Shepherd Market

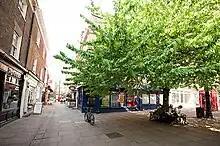
Shepherd Market

Shepherd Market is a small precinct in Mayfair, in the West End of London.